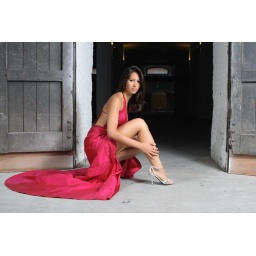
Nathalie in red dress